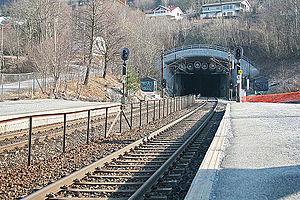
La ligne de Drammen, à l'origine Christiania - Drammen, puis Kristiania - Drammen, est une ligne de chemin de fer qui relie Oslo à Drammen. La ligne a été inaugurée le 7 octobre 1872.
La gare de Lier est une gare ferroviaire norvégienne de la ligne de Drammen, située sur le territoire de la commune de Lier dans le Comté de Viken.